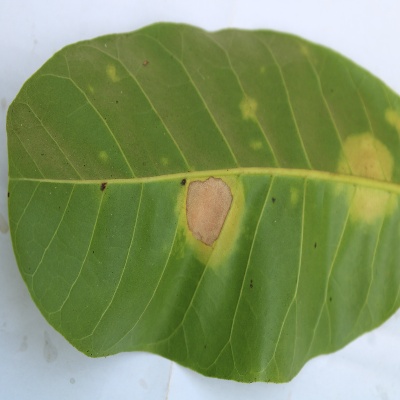
Crop: Cashew
Condition: anthracnose